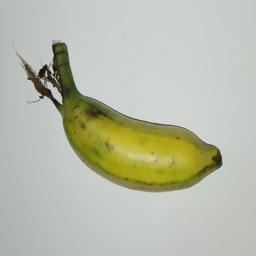
Ripeness: Semi-ripe